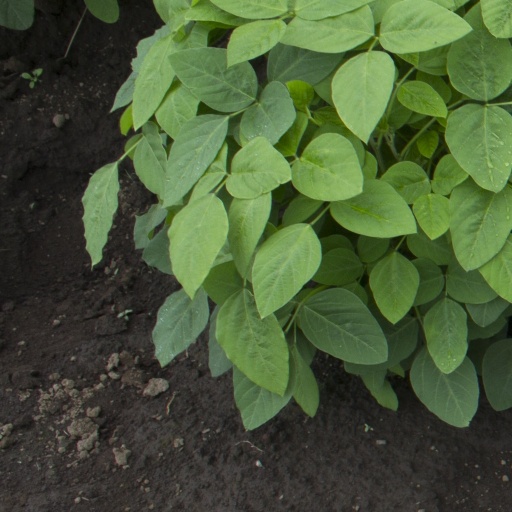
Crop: soybean